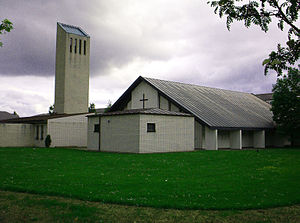
Nygårdskirken
Nygårdskirken
Nygårdskirken er en kirke i Nygårds Sogn i Brøndbyøster. Kirken ligger på Brøndby Nord Vej.